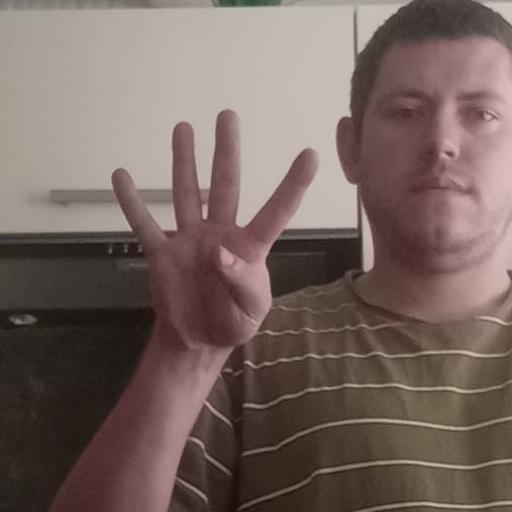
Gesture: four